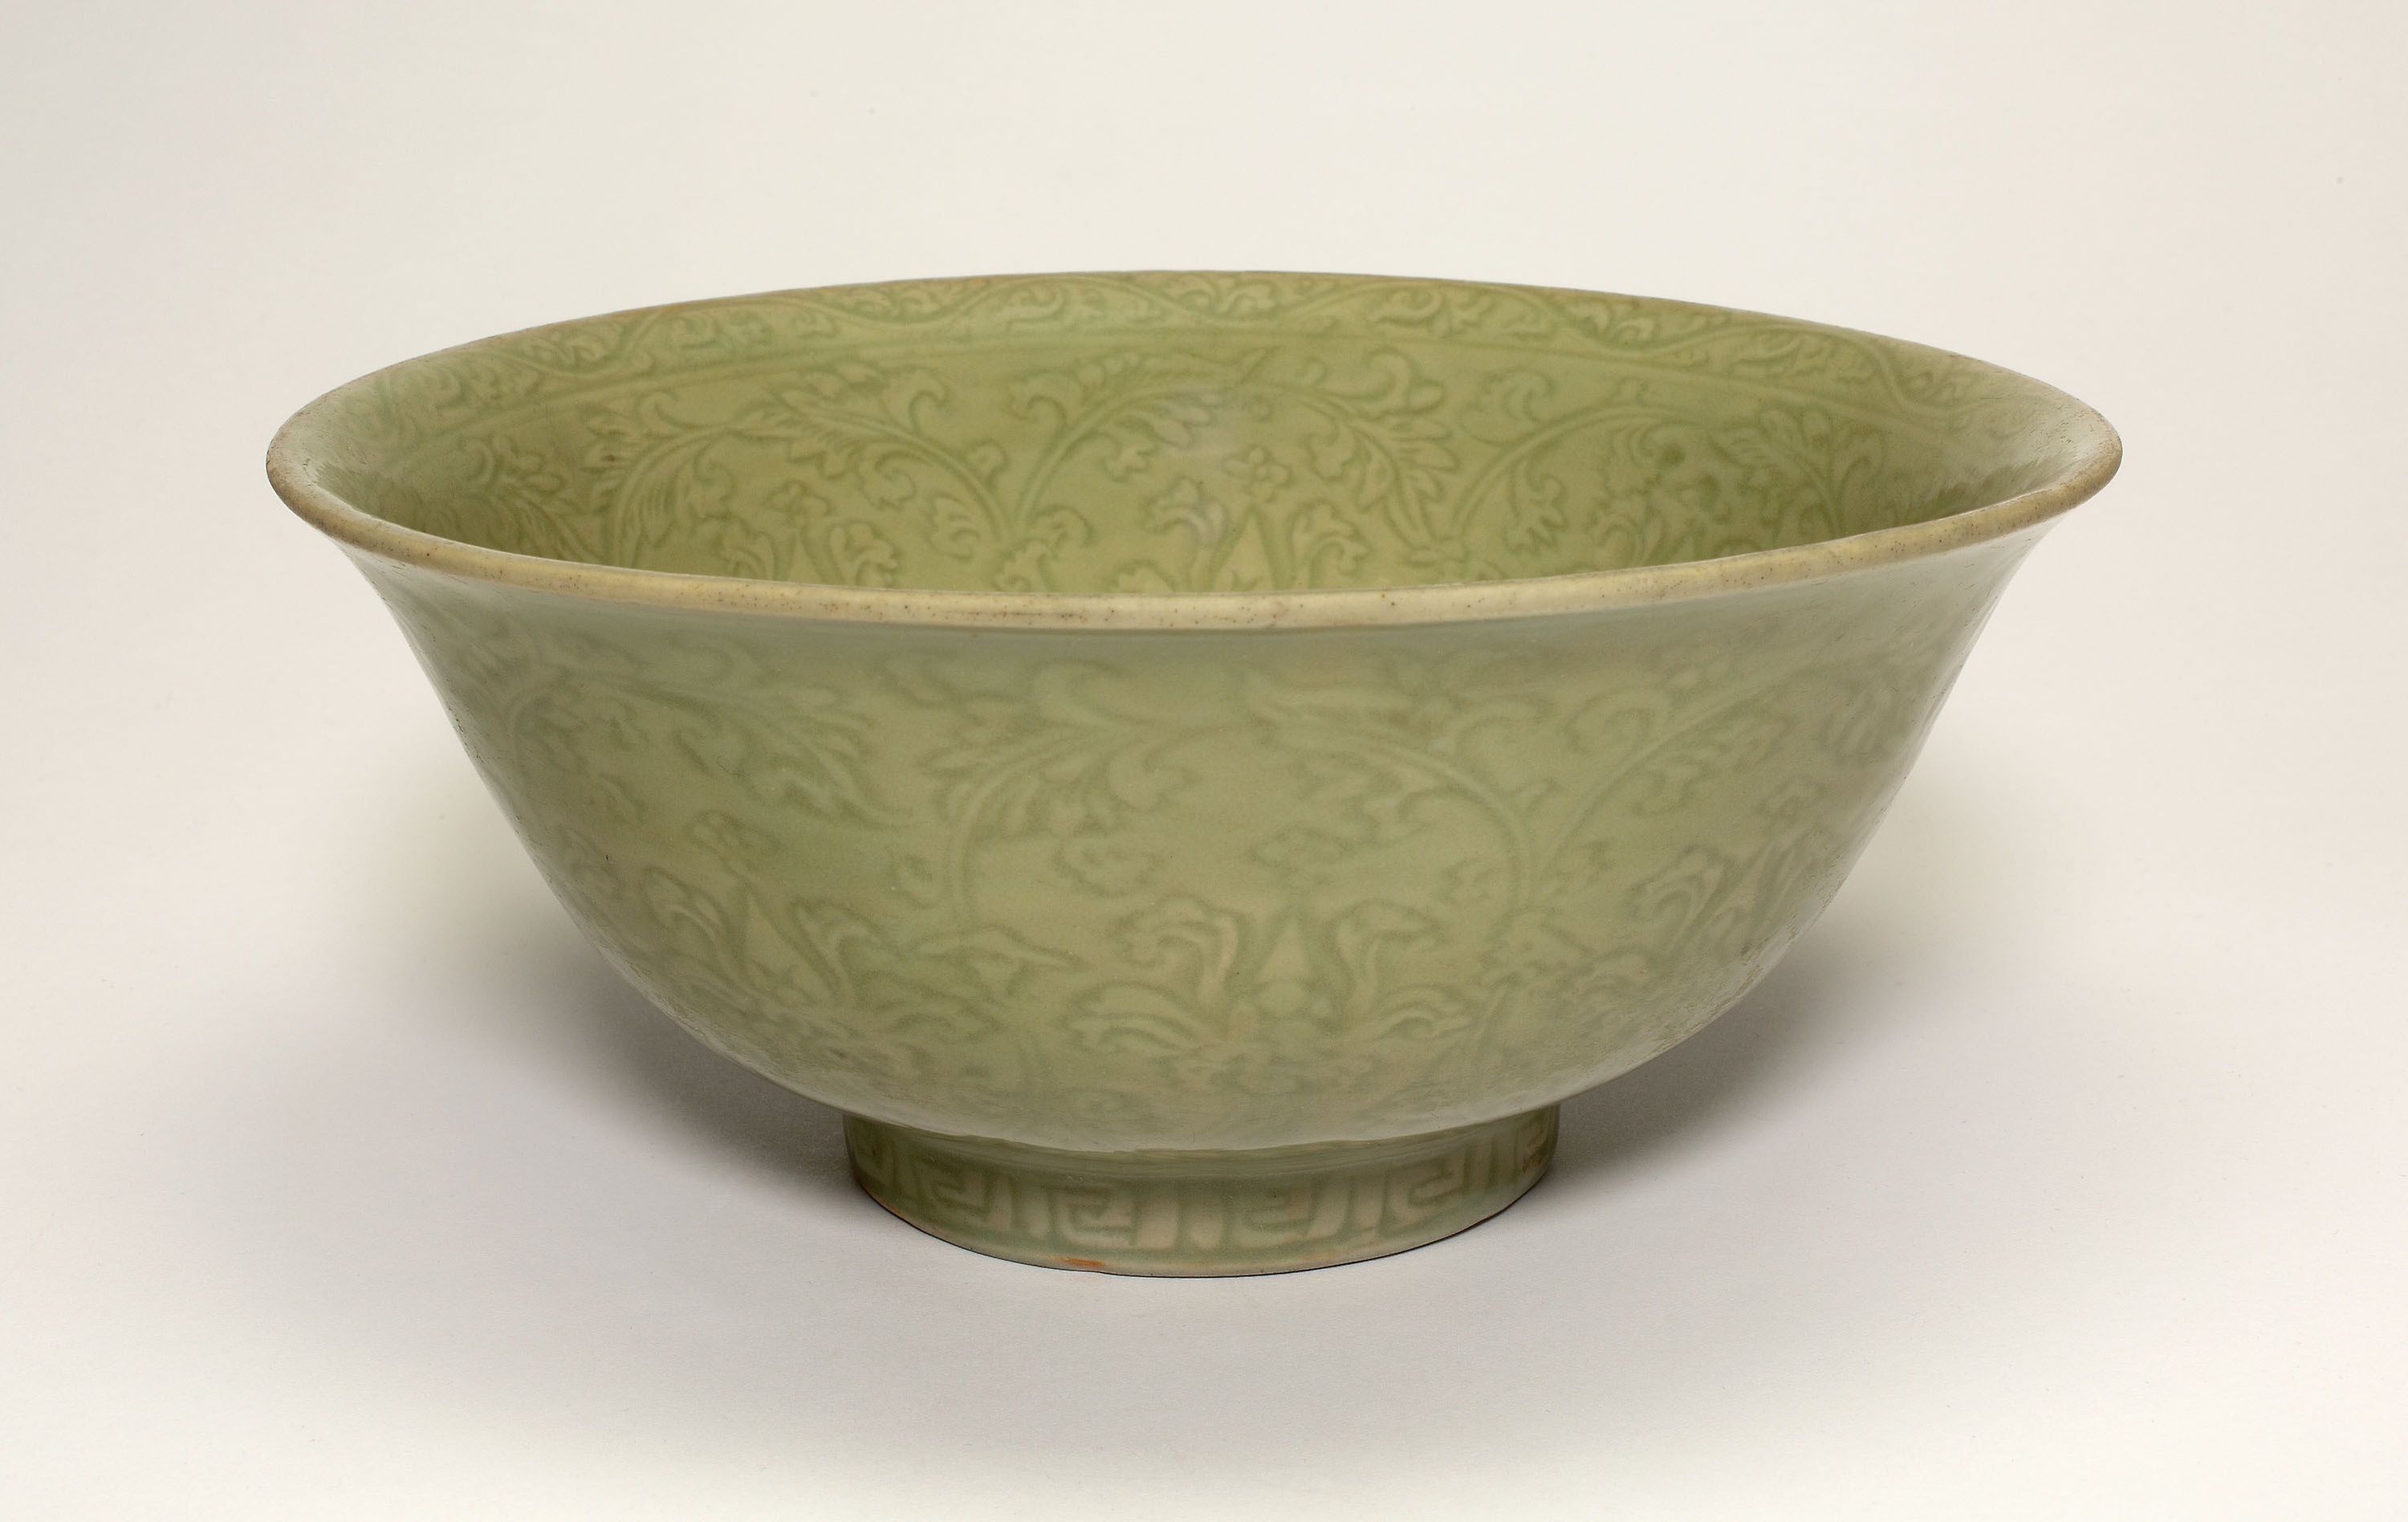
bowl, earthenware, green, porcelain, tableware, dishware, mixing bowl, ceramic, pottery, serveware, flowerpot